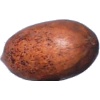
Label: Nut Pecan 1